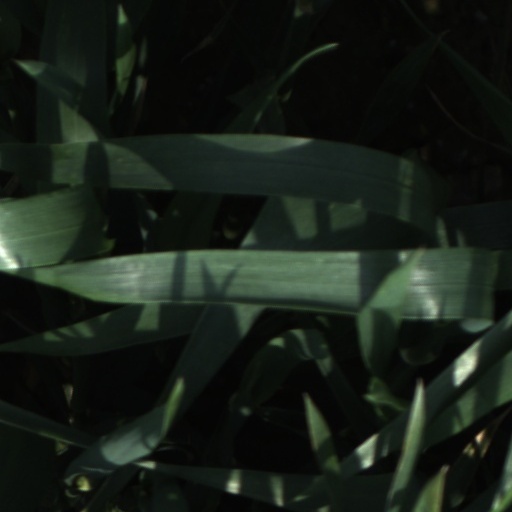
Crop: wheat